Sky position (RA, Dec in degrees): 181.797, 20.758
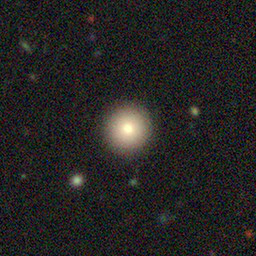
Galaxy morphology: Round Smooth Galaxies